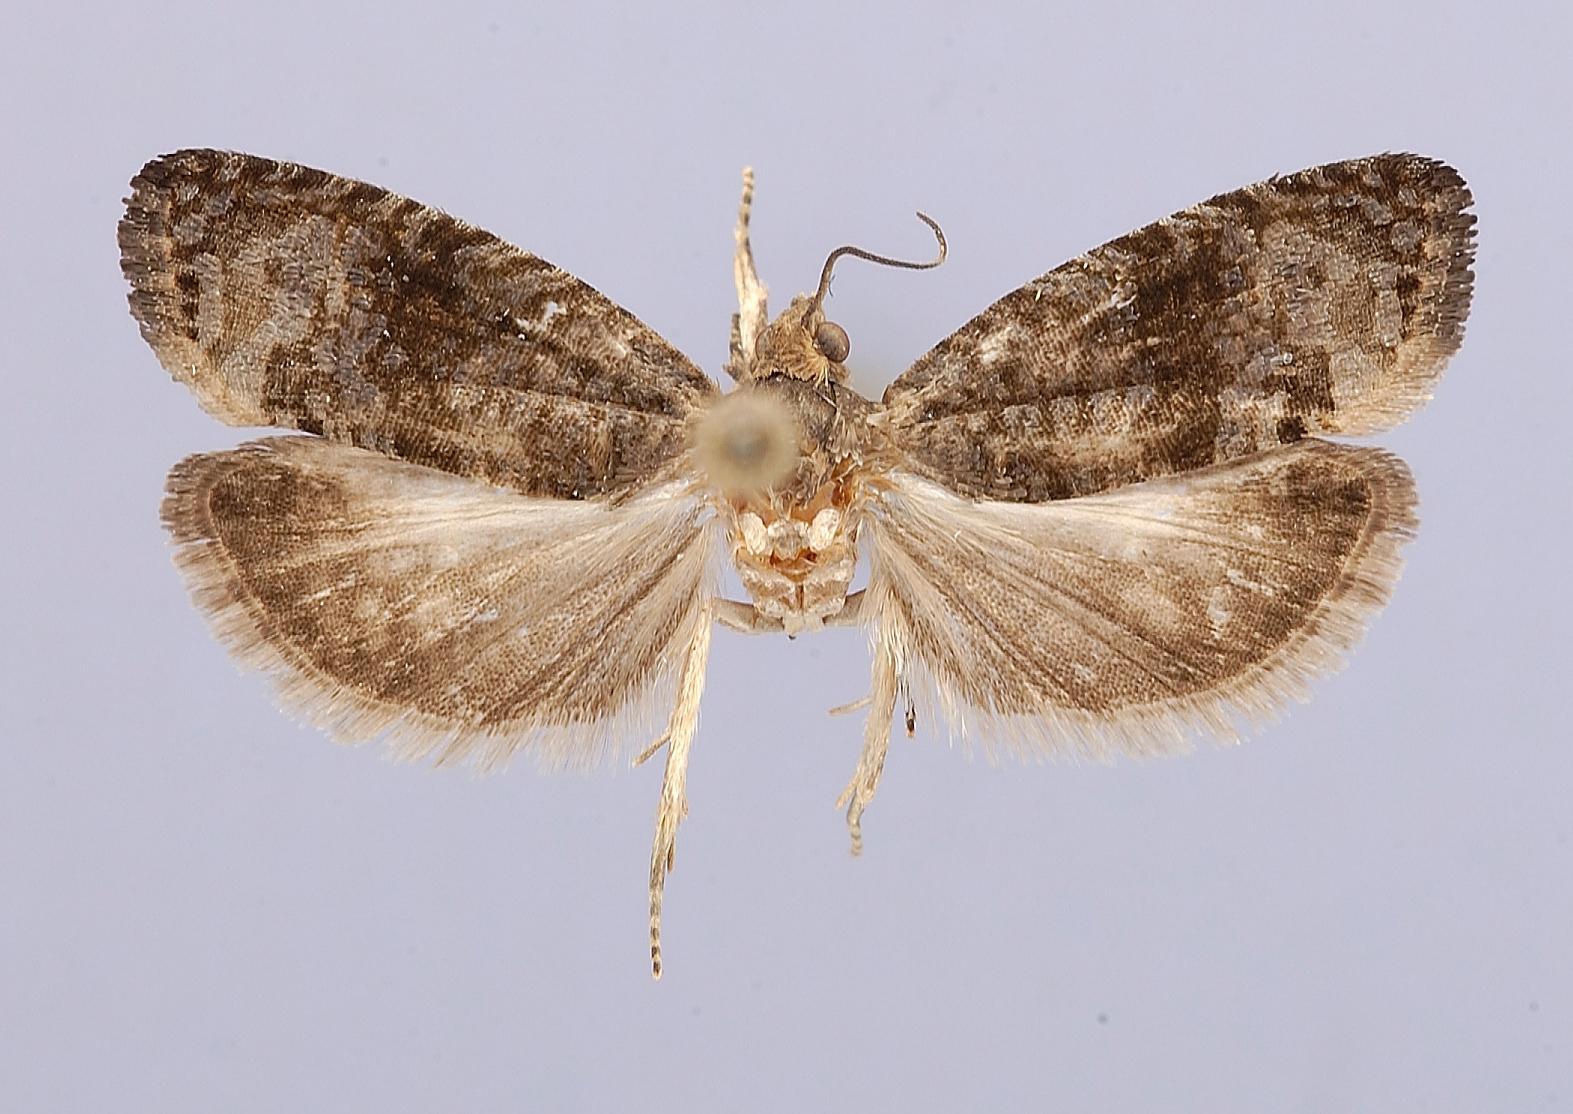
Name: Laspeyresia torostoma
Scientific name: Laspeyresia torostoma Clarke, 1972
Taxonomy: Animalia, Arthropoda, Insecta, Lepidoptera, Tortricidae
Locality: Cartago Province, Turrialba, Cartago, Costa Rica
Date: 8 Mar 1965